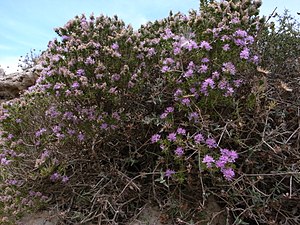
Flora på Simi / Galleri
Coridothymus capitatus
Floraen på Simi, der er en græsk ø i Dodekaneserne tæt på Tyrkiet, er stærkt præget af menneskers virke gennem mindst 3.000 år. De oprindelige skove med Calabrisk Fyr, Kermes-Eg, Oliventræ, Johannesbrød og Græsk Ene er for længst fældet, og jordlaget er udpint eller vasket i havet. De gentagne skovbrande og gedeholdet på øen har forhindret nyopvækst af træer i større målestok, og de nævnte arter ses kun på meget stejle steder, hvor gederne ikke kan nå de unge planter. I stedet er øen præget af dværgbuskheder, de såkaldte frygana, som er en variant af de garriguer, der opstår under tilsvarende betingelser i det vestlige middelhavsområde.